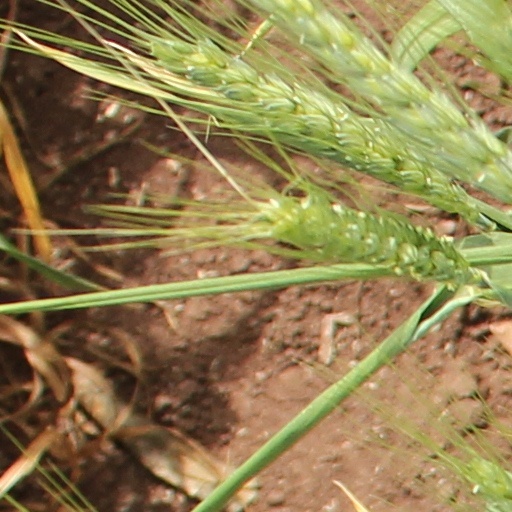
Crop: wheat